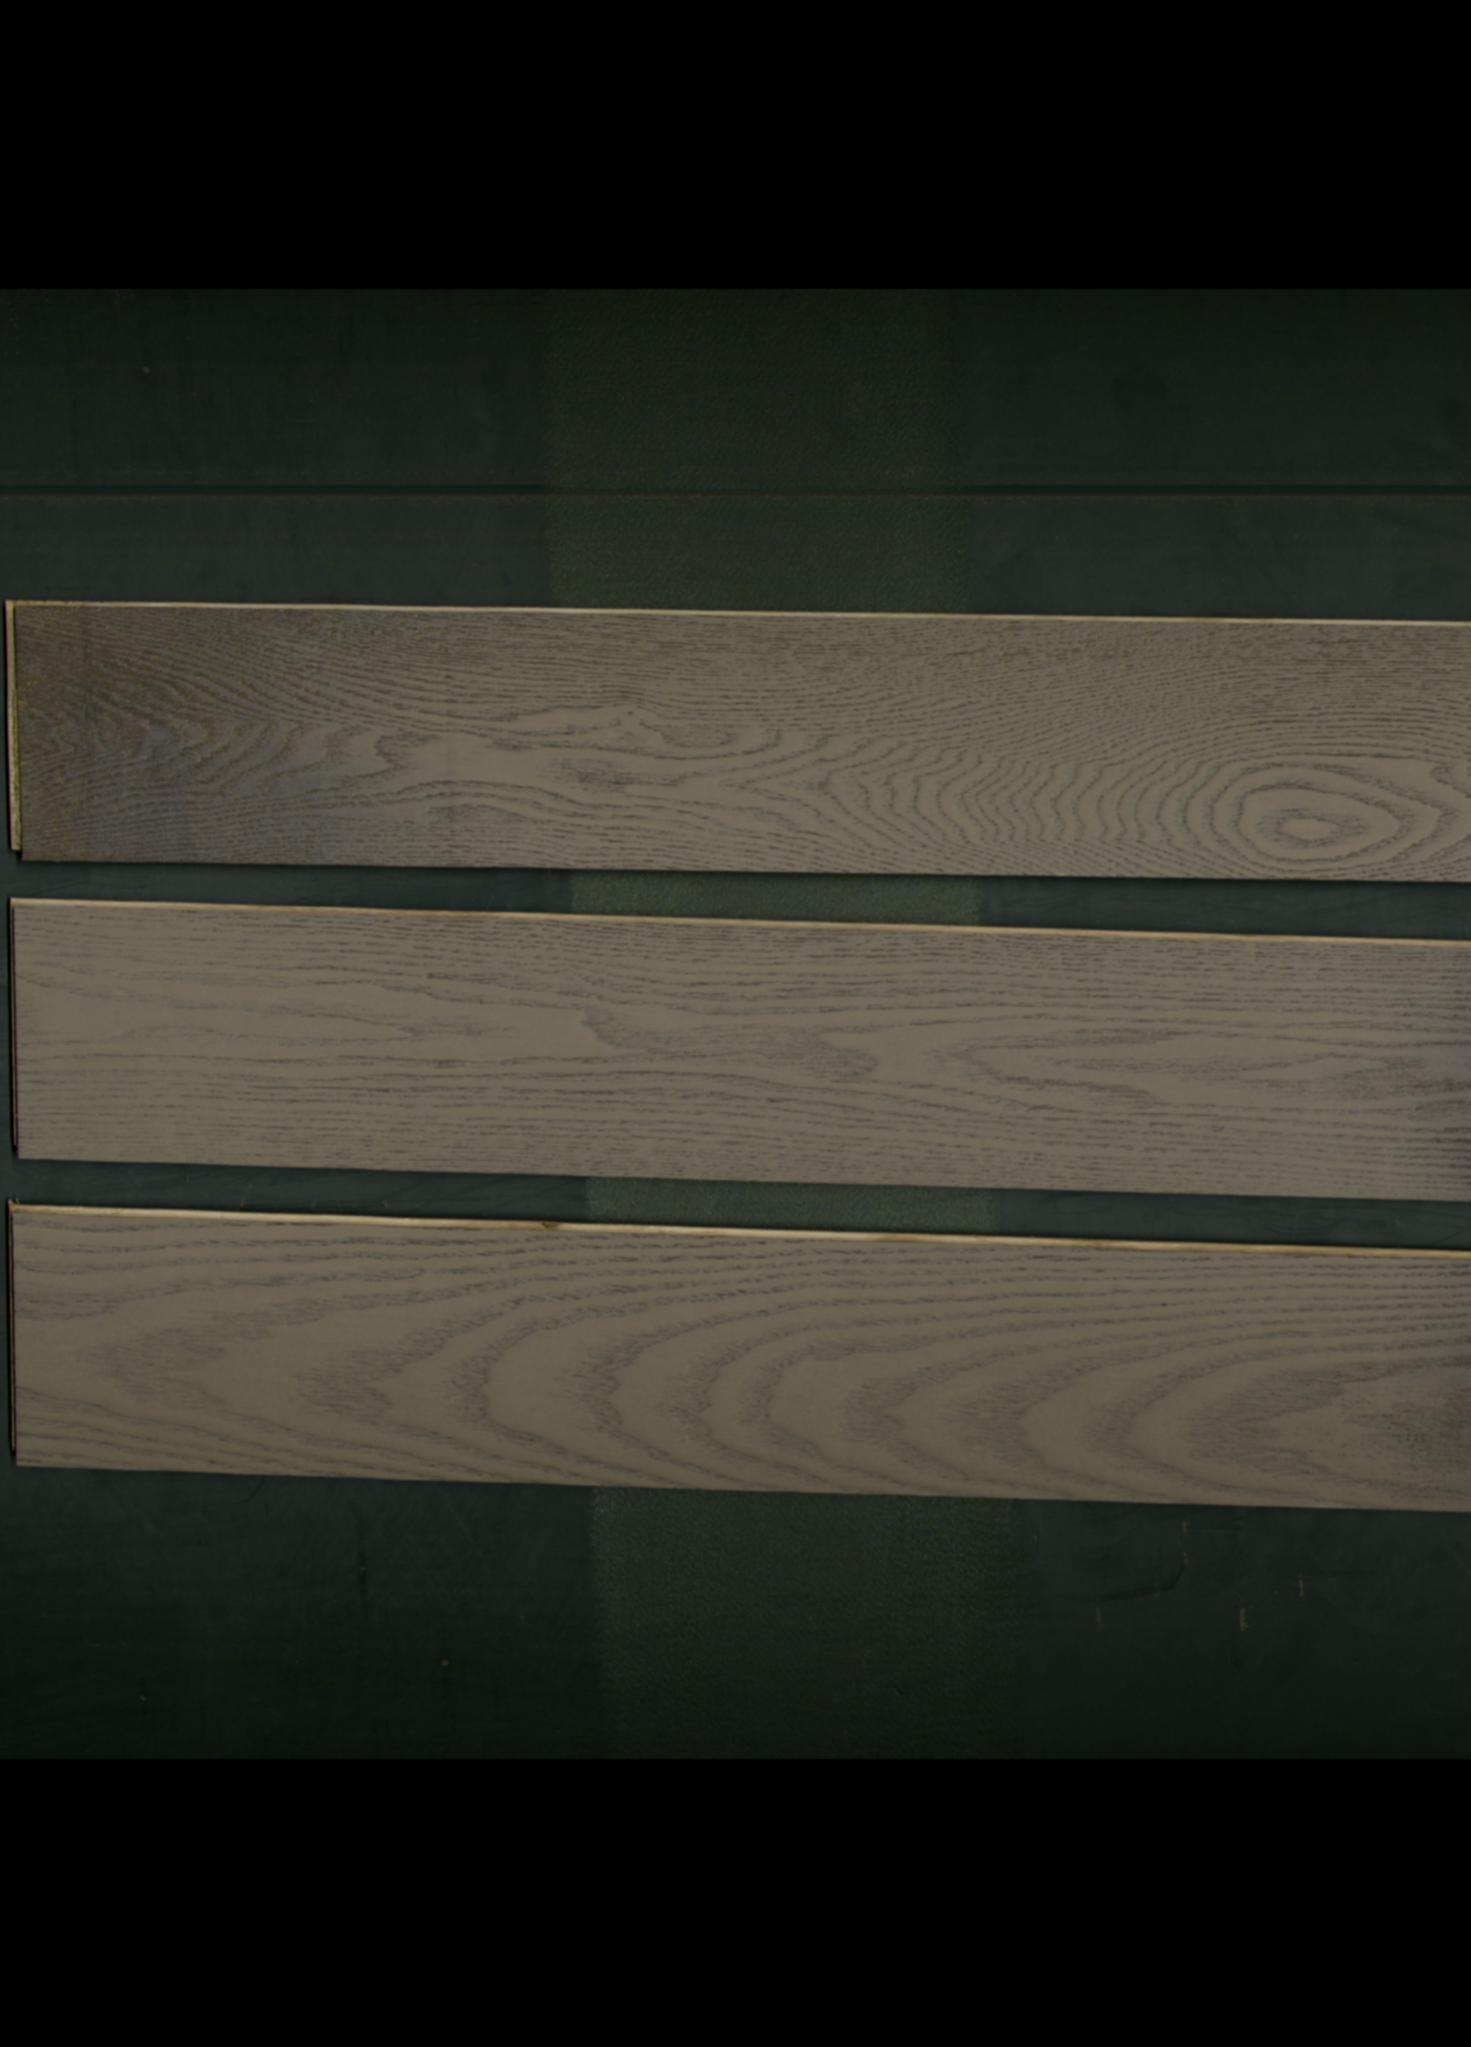
Label: mixers